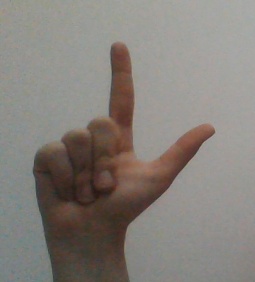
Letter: laam